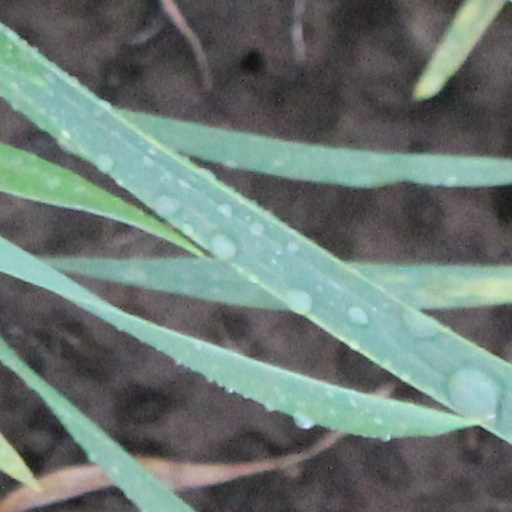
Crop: wheat